Israel–South Africa relations

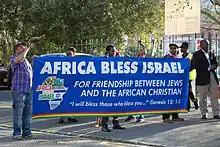
A pro-Israel solidarity rally outside the South African Jewish Museum in Cape Town, August 2014.

In late 2004, South African President Thabo Mbeki held a series of bilateral talks focused on the Israeli–Palestinian conflict, hosting a delegation from Israel's governing Likud in September, and then in October Israeli Deputy Prime Minister Ehud Olmert. This followed a particularly tense phase in relations: earlier that year, the South African government had criticised Israel's construction of the Israeli West Bank barrier, and an official delegation led by Deputy Foreign Minister Aziz Pahad had made representations in support of the Palestinian case at the International Court of Justice.